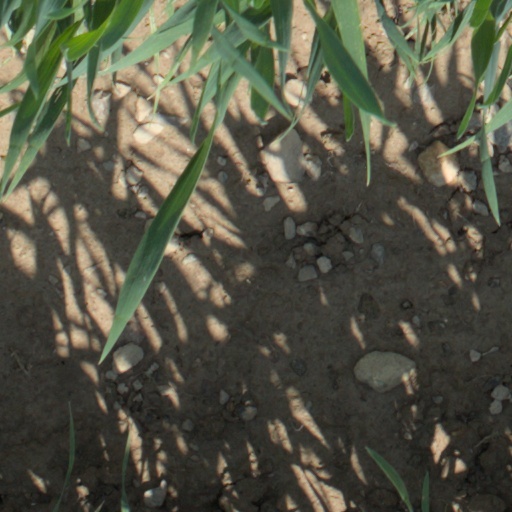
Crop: wheat